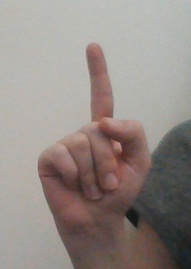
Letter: bb